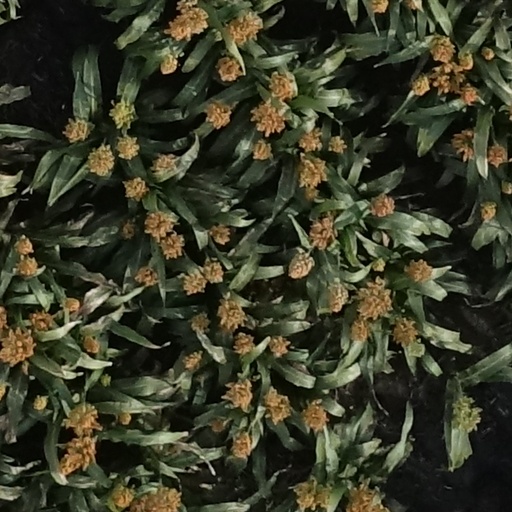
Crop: sorghum